Raskovnik

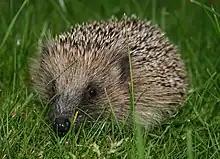
In some parts of Serbia, hedgehogs are believed to be animals capable of identifying the raskovnik and involuntarily assisting people in obtaining it.

The raskovnik is believed to have been sought after by treasure hunters, sorcerers and herbalists who desired its magic powers for personal benefit. In Serbia, it was believed that there exist certain treasures, such as the Treasure of Tsar Radovan, which could not be unlocked in any other way but employing a raskovnik.